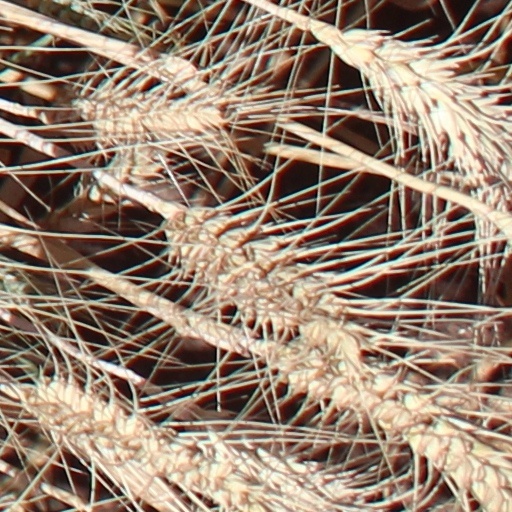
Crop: wheat